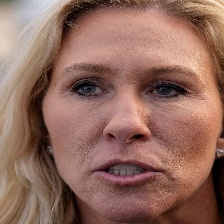
Species: LOONEY BIRDS
Scientific name: LUNATICUS AMERICONIS